Digital humanities

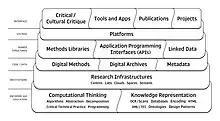
The Digital Humanities Stack (from Berry and Fagerjord, "Digital Humanities: Knowledge and Critique in a Digital Age")

Berry and Fagerjord have suggested that a way to reconceptualise digital humanities could be through a "digital humanities stack". They argue that "this type of diagram is common in computation and computer science to show how technologies are 'stacked' on top of each other in increasing levels of abstraction. Here, [they] use the method in a more illustrative and creative sense of showing the range of activities, practices, skills, technologies and structures that could be said to make up the digital humanities, with the aim of providing a high-level map." Indeed, the "diagram can be read as the bottom levels indicating some of the fundamental elements of the digital humanities stack, such as computational thinking and knowledge representation, and then other elements that later build on these."